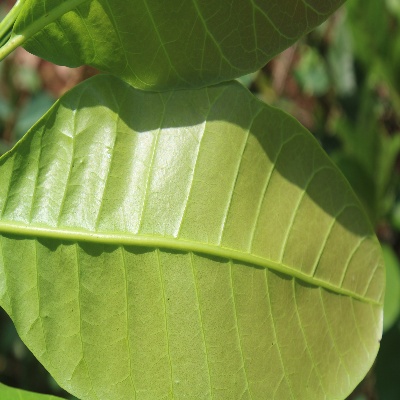
Crop: Cashew
Condition: healthy